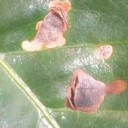
Label: Miner